List of birds of Nicaragua

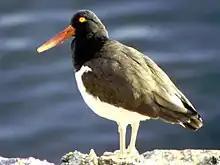
American oystercatcher

Order: CharadriiformesFamily: Recurvirostridae